John Decatur Messick

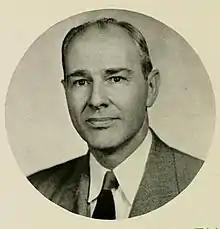
Messick pictured in "The Buccaneer 1948", East Carolina yearbook

John Decatur Messick (November 9, 1897 – October 3, 1993) was the fifth president of what is now East Carolina University. He was born on November 9, 1897, near Aurora, North Carolina. He graduated from Elon College in 1922. He then went to summer school to complete graduate work at the University of North Carolina at Chapel Hill. In 1934, he earned a Ph.D. from New York University.